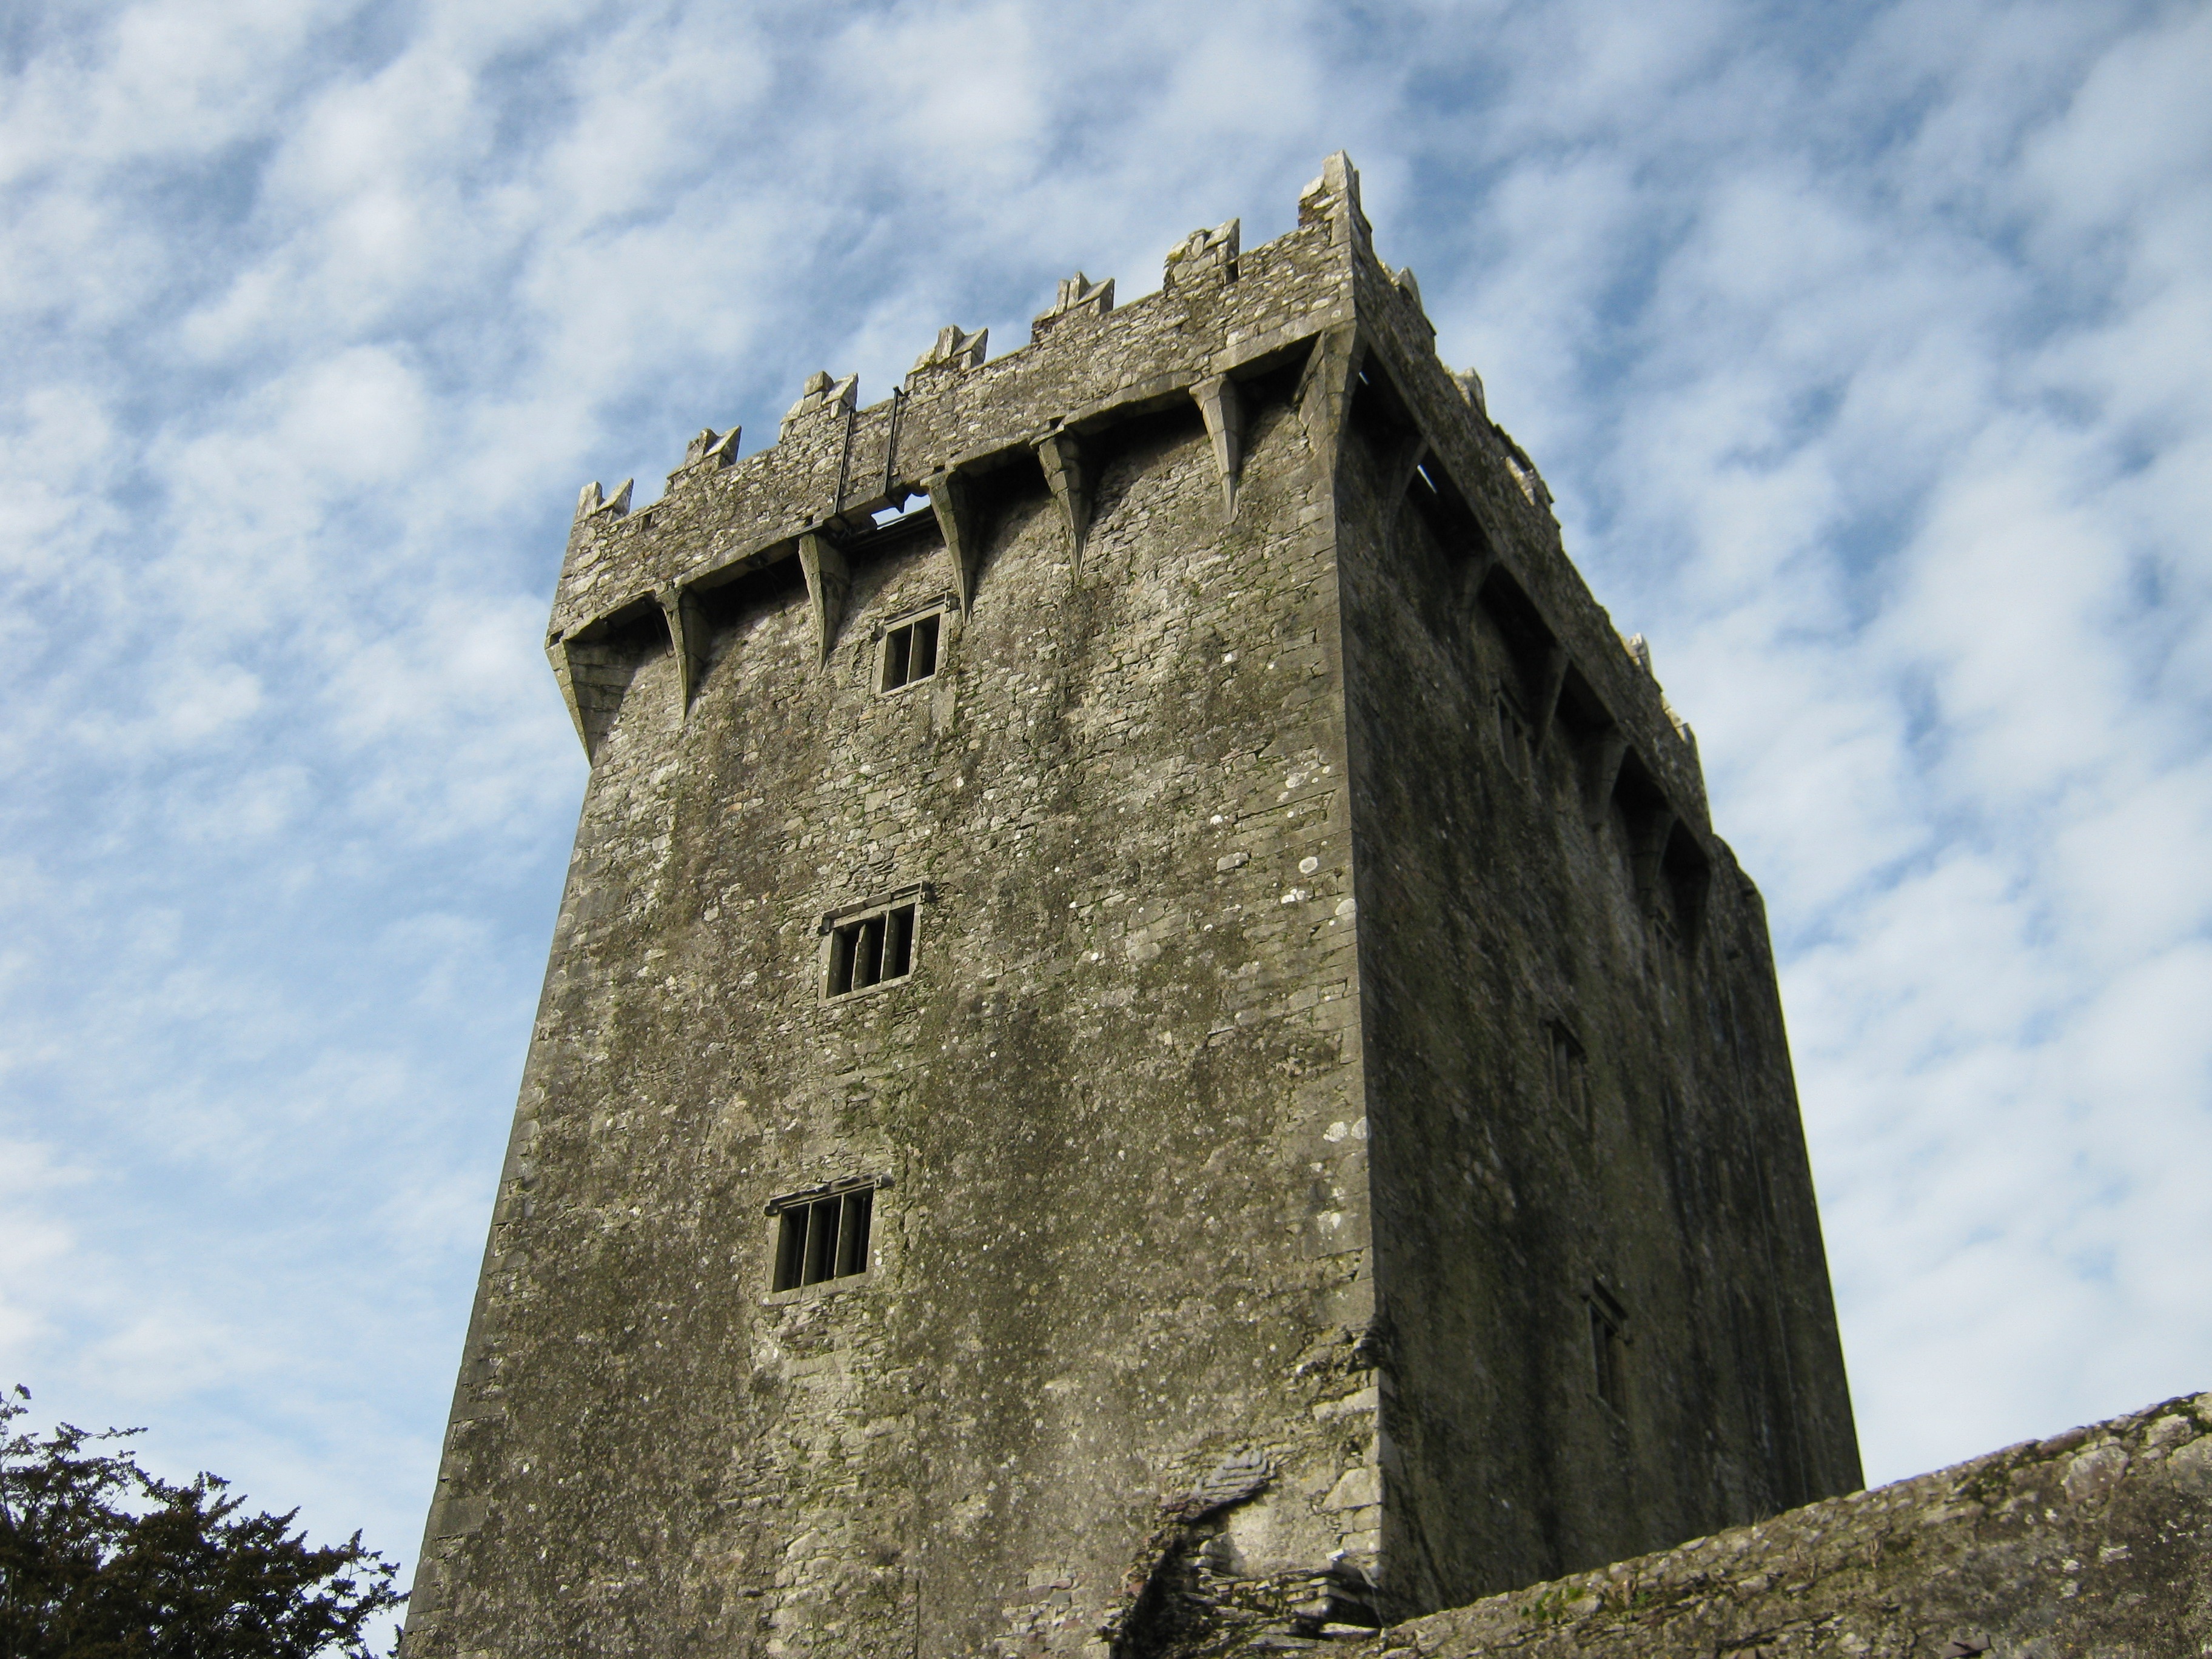
architecture, sky, building, chateau, tourist, travel, tower, castle, landmark, sightseeing, church, attraction, historic, fortification, place of worship, bell tower, medieval, fortress, ruins, monastery, culture, history, heritage, keep, traditional, ancient history